Buffers and chain coupler

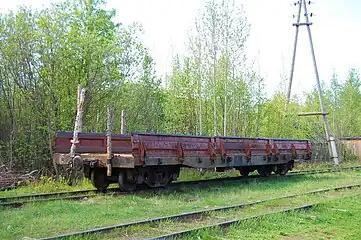
Narrow gauge flat wagons, . Note the single buffer with a hook on the right side and a chain on the other

A peculiarly British practice was the "loose-coupled" freight train, operated by the locomotive crew and a "guard" at the rear of the train, the successor to the brakesman of earlier times. That train type used three-link chain couplings for traction and side buffers to accept pushing forces but, since such trains were not fitted with an automatic through-train braking system, there were no pipes to connect between the vehicles. The last vehicle of the train was a heavily ballasted guard's van with its brakes controllable by a handwheel operated by the guard.